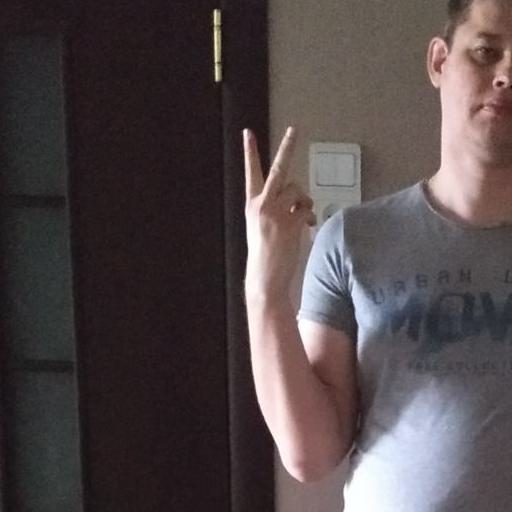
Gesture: peace_inverted